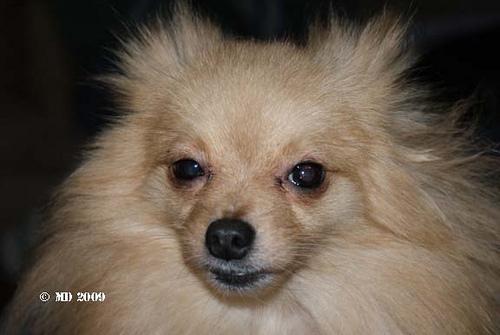
Breed: pomeranian